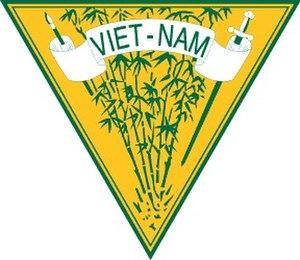
L'emblème de la République socialiste du Vietnam est de forme circulaire et est similaire à celui de la République populaire de Chine ; au centre, sur un fond de gueules, figure une étoile à cinq branches entourée d'épis de riz d'or. Dans la partie inférieure, on peut voir une roue d'engrenage et une ceinture de gueules sur laquelle figure la dénomination officielle du pays : « Cộng hoà xã hội chủ nghĩa Việt Nam ».